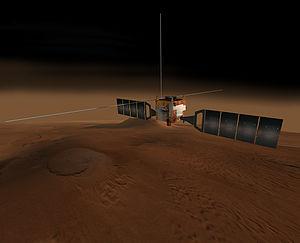
L’Agence spatiale européenne, le plus souvent désignée par son sigle anglophone ESA, est une agence spatiale intergouvernementale coordonnant les projets spatiaux menés en commun par une vingtaine de pays européens. L'agence spatiale, qui par son budget est la troisième agence spatiale dans le monde après la NASA et l'Administration spatiale nationale chinoise, a été fondée le 31 mai 1975. Les activités de l'agence couvrent l'ensemble du domaine spatial : les sciences avec l'astrophysique, l'exploration du Système solaire, l'étude du Soleil et la physique fondamentale ; l'étude et l'observation de la Terre avec des satellites spécialisés ; le développement de lanceurs ; les vols habités à travers sa participation à la Station spatiale internationale et à Orion ; la navigation par satellite avec le programme Galileo ; les télécommunications spatiales pour lesquelles l'agence finance la mise au point de nouveaux concepts ; la recherche dans le domaine des technologies spatiales. L'ESA participe également à des programmes spatiaux initiés par d'autres agences spatiales.
Mars Express est une sonde spatiale de l'Agence spatiale européenne lancée le 2 juin 2003 pour étudier la planète Mars. Il s'agit de la première mission d'exploration d'une autre planète du système solaire lancée par l'Agence européenne. Sa mission est de recueillir des données sur la surface, l'atmosphère, l'ionosphère et le sous-sol de la planète. La sonde comprend un orbiteur et un petit atterrisseur, Beagle 2, chargé de se poser sur la surface et de déceler d'éventuelles traces de vie.
L’exploration de Mars tient une place particulièrement importante dans les programmes scientifiques d'exploration du système solaire des principales puissances spatiales. En 2016, plus de quarante sondes, orbiteurs et atterrisseurs ont été envoyés vers Mars depuis le début des années 1960. Cet intérêt pour Mars répond à plusieurs motivations. Mars constitue d'abord une destination proche ce qui permet d'y envoyer relativement facilement des engins spatiaux. Par ailleurs, contrairement aux autres planètes du Système solaire, Mars a sans aucun doute connu par le passé des conditions assez proches de celles régnant sur Terre qui ont pu, mais cela reste à confirmer, permettre l'apparition de la vie. Depuis l'invention du télescope, cette planète de type terrestre intrigue les scientifiques comme le grand public. Mais le premier survol de Mars par la sonde américaine Mariner 4 dévoile une planète beaucoup moins accueillante que prévu dotée d'une atmosphère très ténue, sans champ magnétique pour la protéger des rayonnements stérilisants et comportant une surface d'apparence lunaire très ancienne.